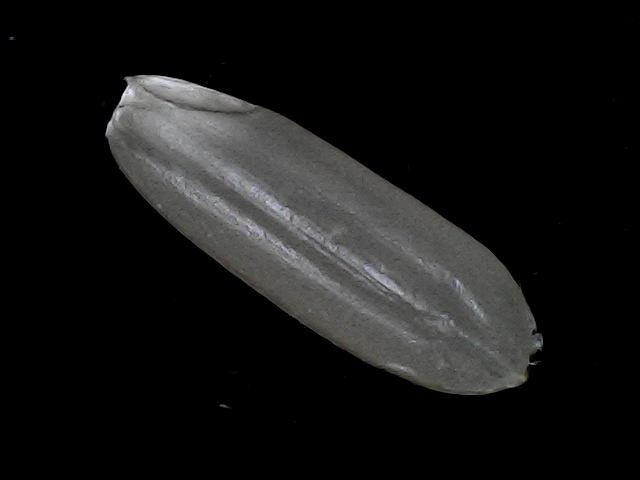
Rice variety: BRRI67